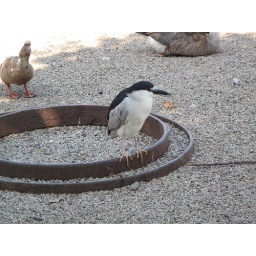
Heron. The lake is also a bird refuge, the oldest wildlife refuge in the US.